1955 Greek Football Cup final

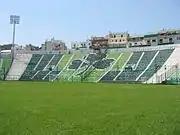
Leoforos Alexandras Stadium.

This was the twelfth Greek Cup final held at Leoforos Alexandras Stadium, after the 1932, 1939, 1940, 1947, 1948, 1949, 1950, 1951, 1952, 1953 and 1954 finals. (Leoforos also hosted the replay match of the 1933 final between Ethnikos Piraeus and Aris, the replay match of the 1949 final between AEK Athens and Panathinaikos and the replay match of the 1952 final between Olympiacos and Panionios).